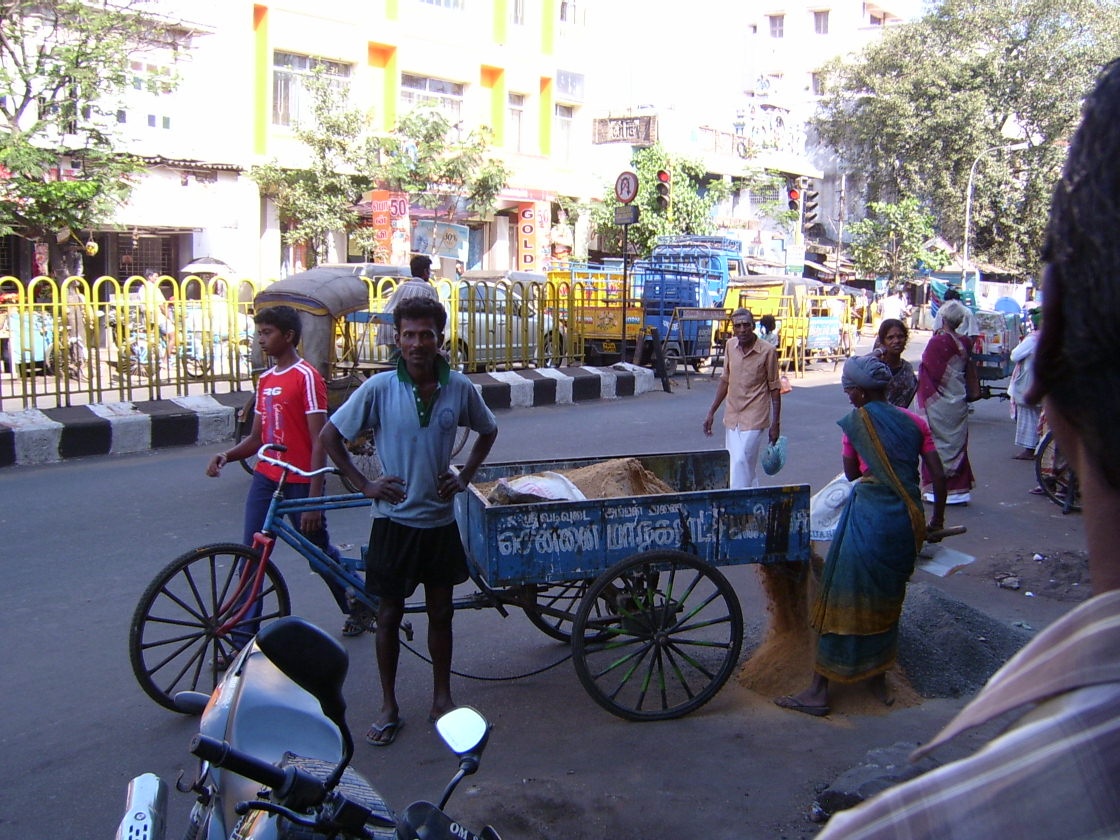
SAMSUNG DIGIMAX 420